Question: Please indicate a possible affordance area of the motorcycle that can be used for sitting
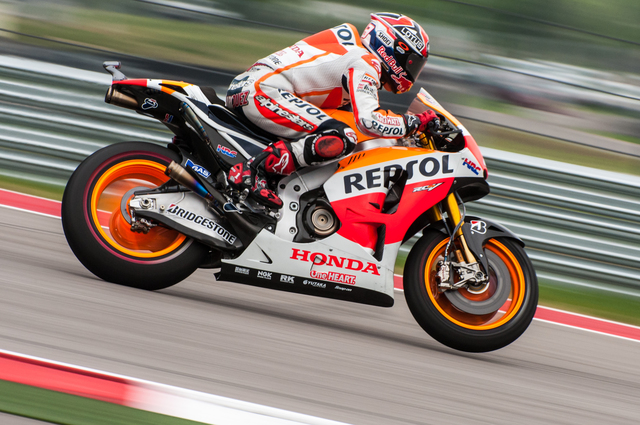
Answer: [202.5, 86, 362.5, 165]